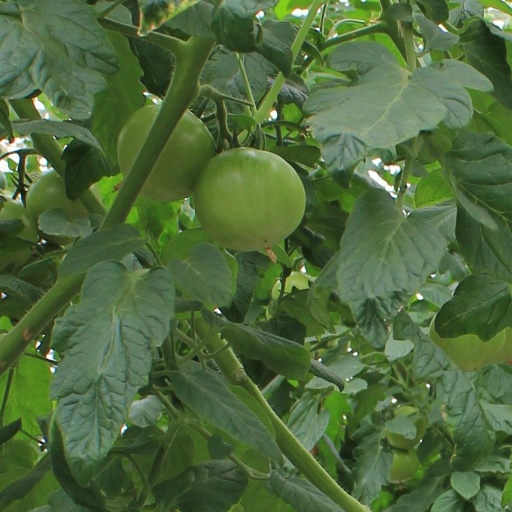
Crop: tomato